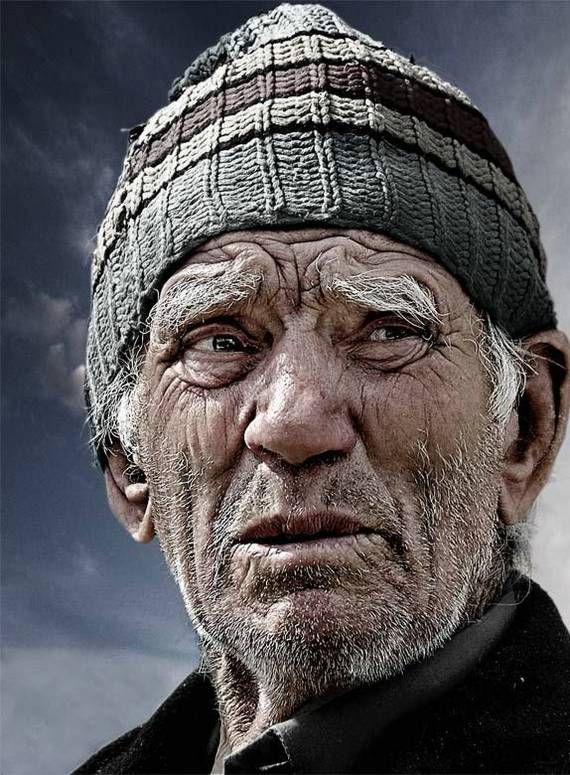
Portrait style: Real Portrait